Open space accessibility in California

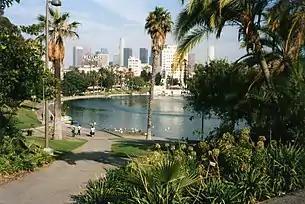
Macarthur Park near Downtown Los Angeles.

There are many ongoing efforts to expand park accessibility in LA. Many former junkyards or abandoned lands are being converted into parks. For example, Estrella Park in South Los Angeles, formerly an auto-repair junkyard, was created by the California Community Foundation and local schoolchildren in 1982. In 2004, when the Park had become degraded after years of poor maintenance, the Neighborhood Land Trust began repairing the Park so that it could reopen in 2006. In Koreatown, Francis Community Park had been long regarded as a dumpsite until efforts by First Unitarian Church of Los Angeles and Urban Ministries helped re-purpose it in 1996. It has since become the Moothart Collington Community Garden and been managed by the Neighborhood Land Trust and funded by Proposition K. Markson Street Pocket Park in Panorama City had been an abandoned parcel of neglected land until its opening in 2006, with the aid of the Neighborhood Land Trust. Since then, many recreational and cultural programs, such as dancing and nutrition classes, have been held there. In South Los Angeles, Erika J. Glazer Community Garden for years had been a polluted parcel until community efforts restored it in 2008. Despite threats of sale at a public auction, the Garden was acquired for permanent protection by the Land Trust in 2012. A year later, the Land Trust also acquired a .62-acre parcel of land in West Athens and subsequently installed gardens, a small trail, fruit trees, and meeting space. It is now called the West Athens Victory Garden.